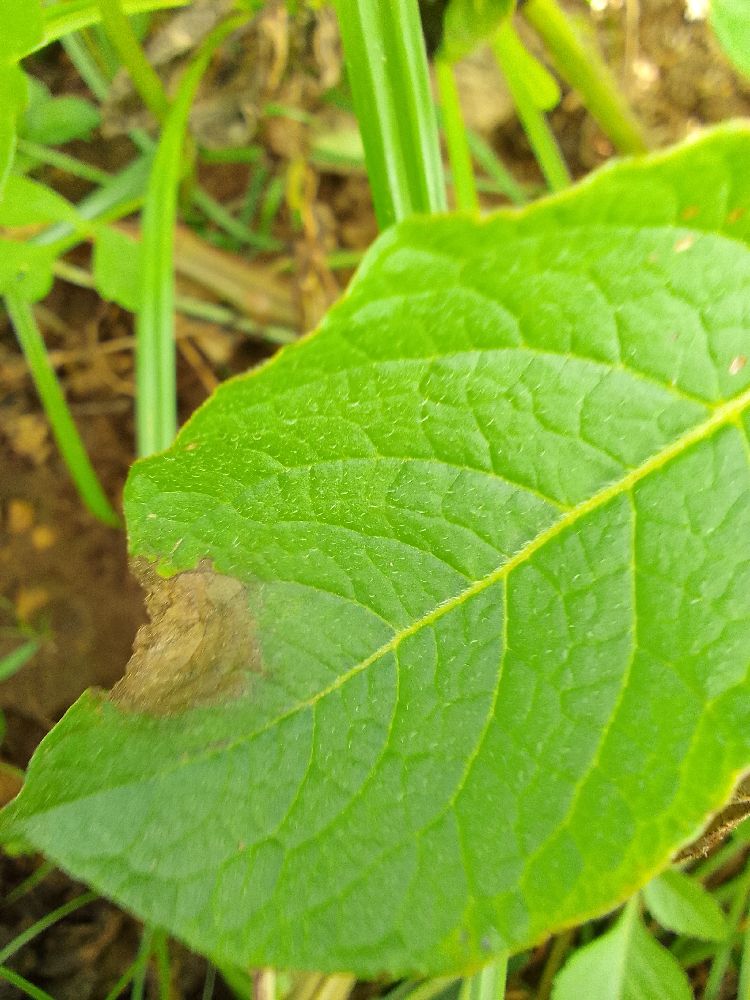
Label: Late blight